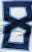
Number: 8